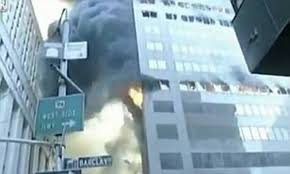
Label: urban_fire